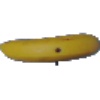
Label: Banana 1